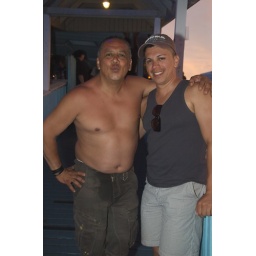
4th of july. Billy in the white &amp;amp; pink stripes